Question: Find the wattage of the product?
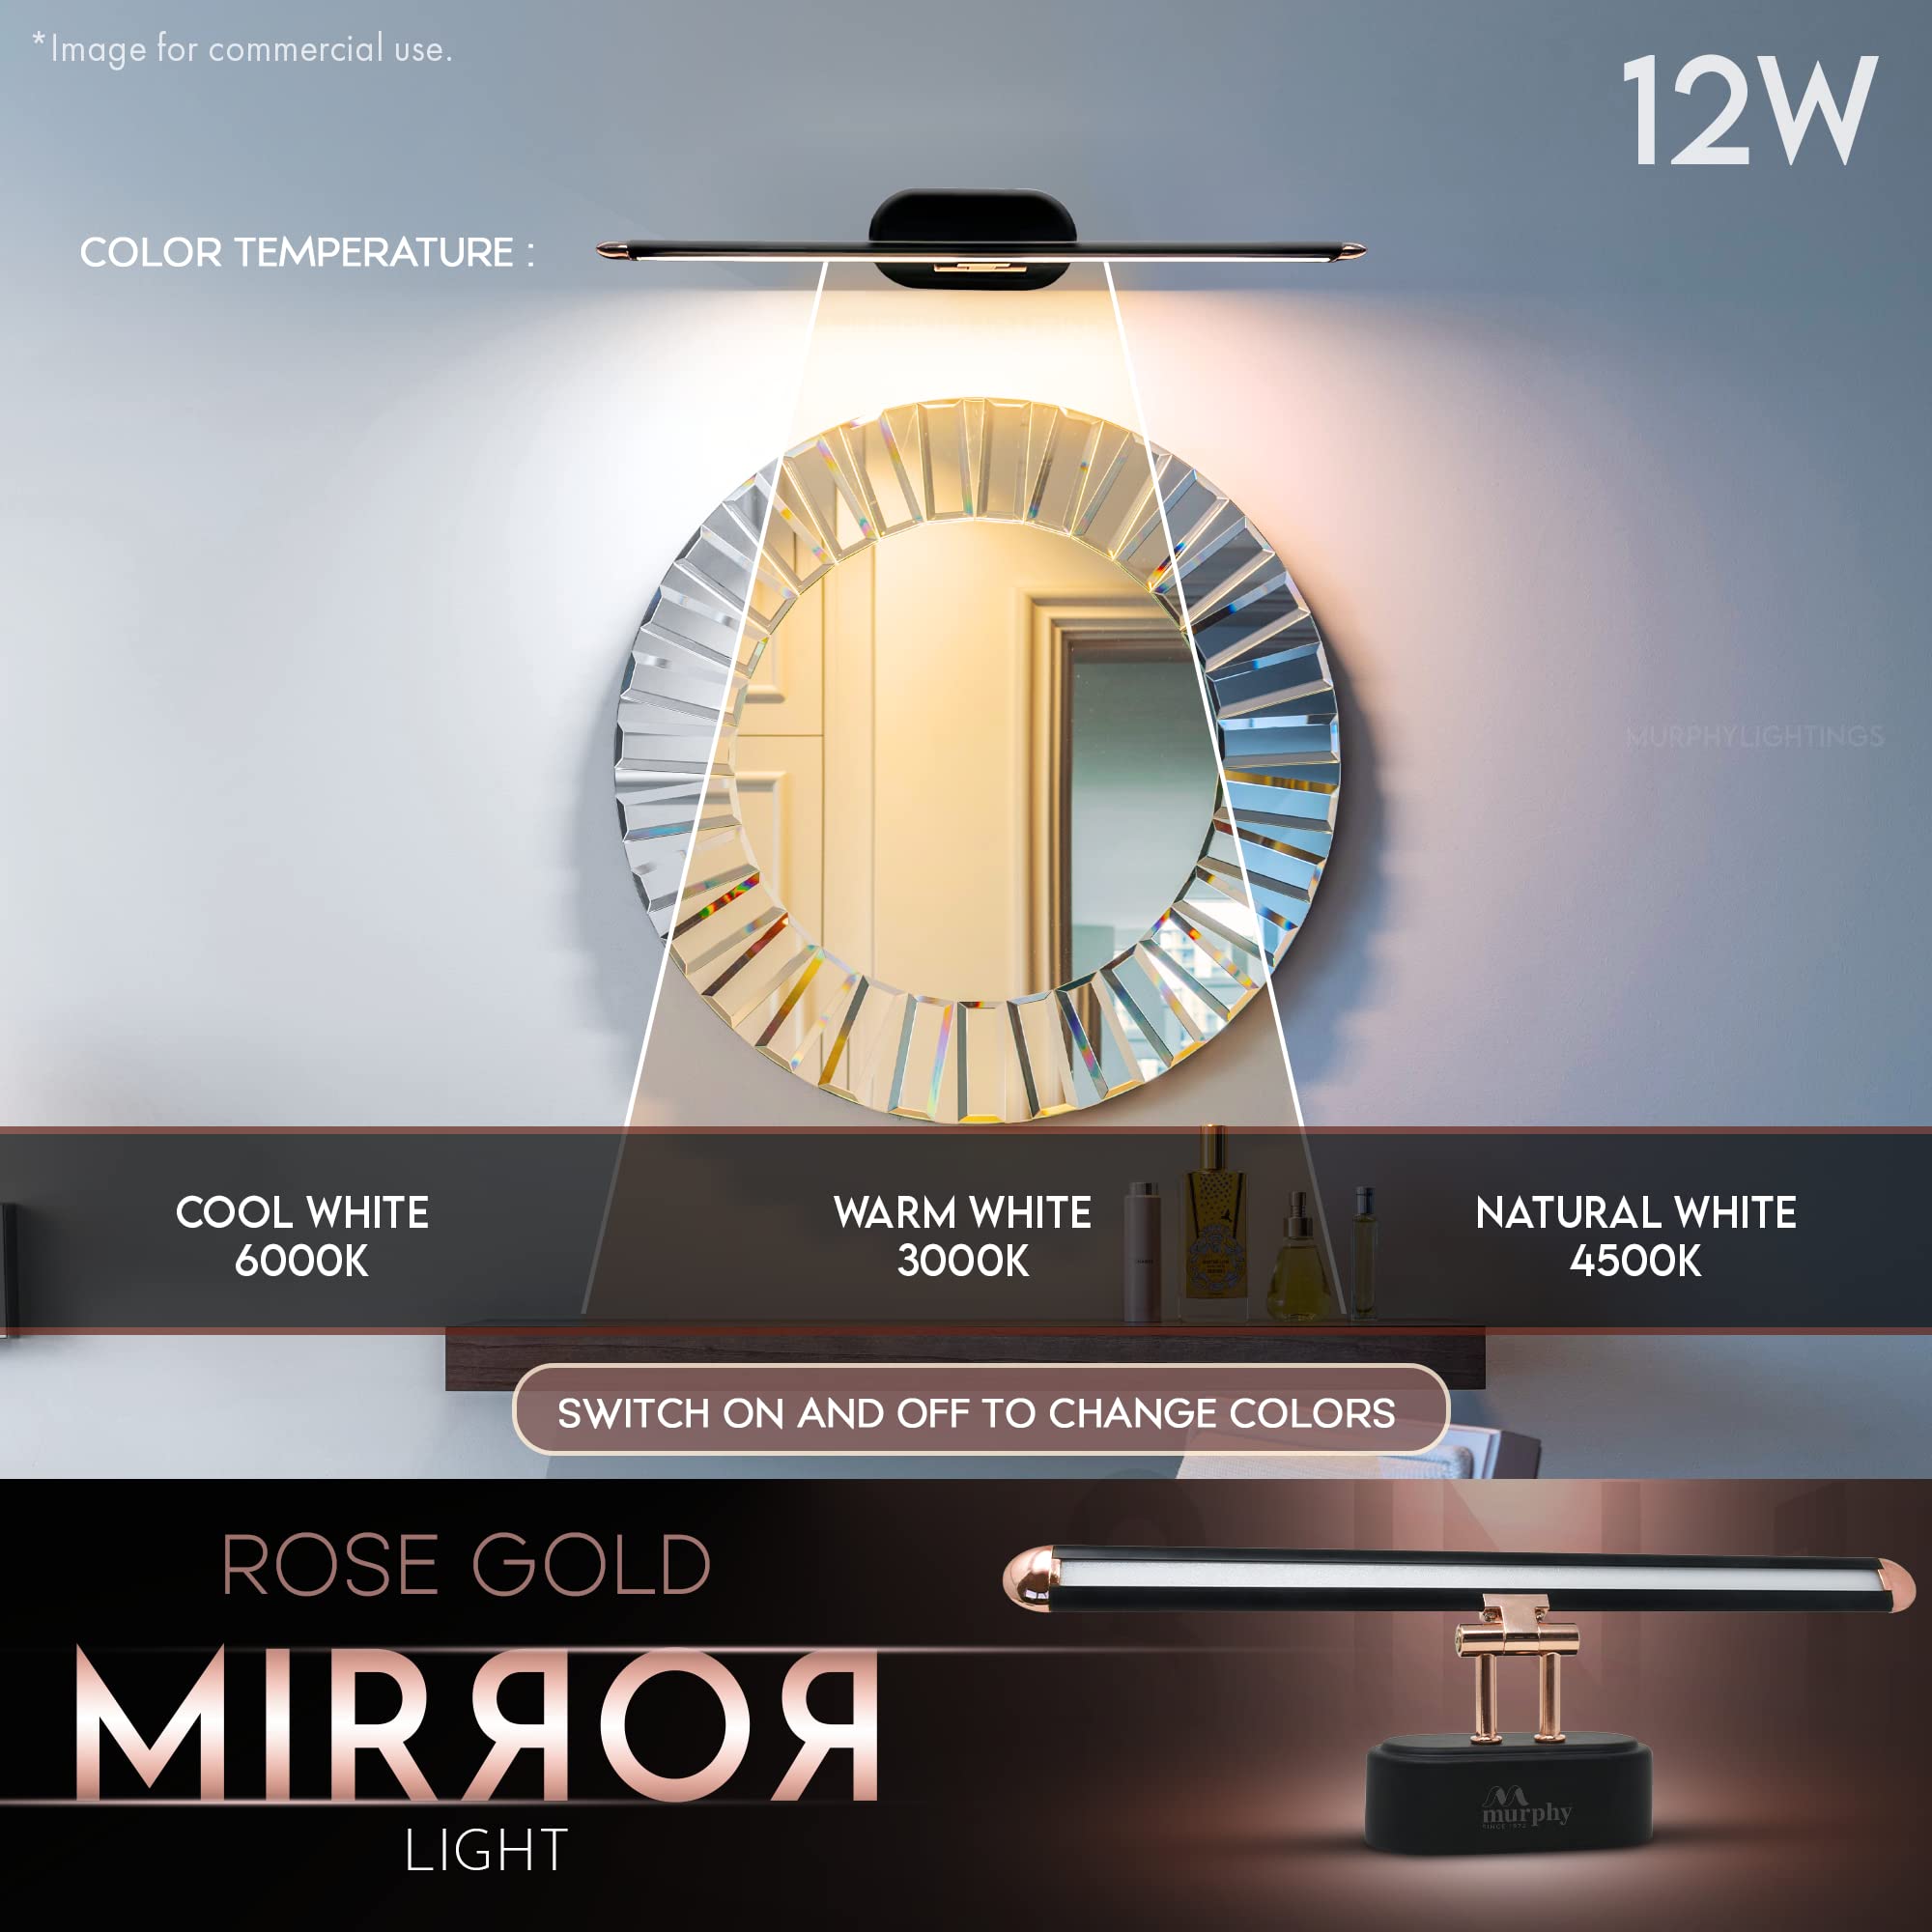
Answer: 12.0 watt